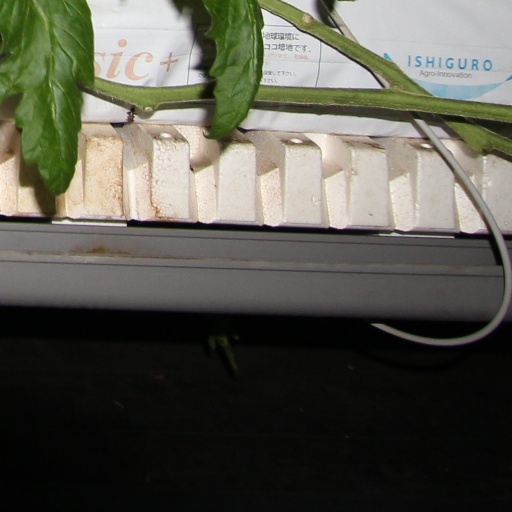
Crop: tomato